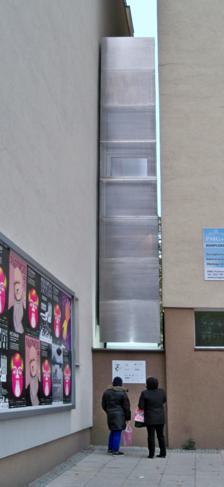
Building: Keret House
Country: Poland
Year built: 2012
Building in Warsaw, Poland Keret House The Keret House between two other buildings, as seen from the street Alternative names Dom Kereta General information Architectural style Postmodern architecture Location Warsaw , Poland Coordinates 52°14′16″N 20°59′21″E / 52.237703°N 20.989075°E / 52.237703; 20.989075 Current tenants Etgar Keret Construction started 2012 Completed 2012 Technical details Floor count 2 Floor area 4.09 m 2 Design and construction Architect(s) Jakub Szczęsny Main contractor Polish Modern Art Foundation Website kerethouse.com (archive) Keret House is a structure and art installation in Warsaw , Poland. It was designed by the architect Jakub Szczęsny through the architecture firm Centrala, and has been described as the narrowest house in the world, measuring 92 centimetres (3.02 ft) at its thinnest point and 152 centimetres (4.99 ft) at its widest. The two-story art installation was named after Israeli writer and filmmaker Etgar Keret , who was the building's first tenant. Building Inside Keret House – the bedroom The iron structure contains two floors, and has one bedroom, a kitchen, a bathroom and a living area. It has two non-opening windows, with sunlight also entering through translucent glass panels that make up the walls. The entire interior is painted white and the building's electricity is obtained from a neighboring building. The house has custom water and sewage technology and is not connected to the city-provided water systems. Because of its small size, the building only accommodates a small 2-beverage refrigerator, and occupants use a ladder to travel from level to level. Entry is via retractable stairs that, when closed, become the living area. The construction of the Keret House supported by the Warsaw Town Hall and was produced and realised by the Polish Modern Art Foundation . The house is classified as an "art installation" because it does not meet Polish building codes , even though it is being used as a residence. In 2019, it was named as one of the most iconic houses in the world and included on a list of international projects honoured by the architecture portal Iconic Houses . Location Keret House is located between 22 Chłodna Street and 74 Żelazna Street in Warsaw , and is designated as the narrowest house in the world. The structure was installed between a pre-war house and an apartment building. Keret said that staying at the Keret House is like a "memorial to my family"; his parents' families died in World War II when Nazi Germany occupied Poland . References